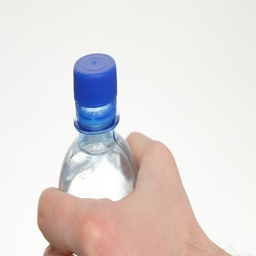
man holding a bottle of water , opening and closing it